List of birds of Dry Tortugas National Park

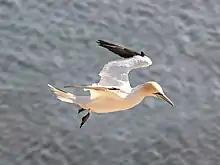
Northern gannet

The sulids comprise the gannets and boobies. Both groups are medium-large coastal seabirds that plunge-dive for fish.